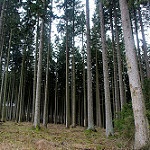
Label: forest